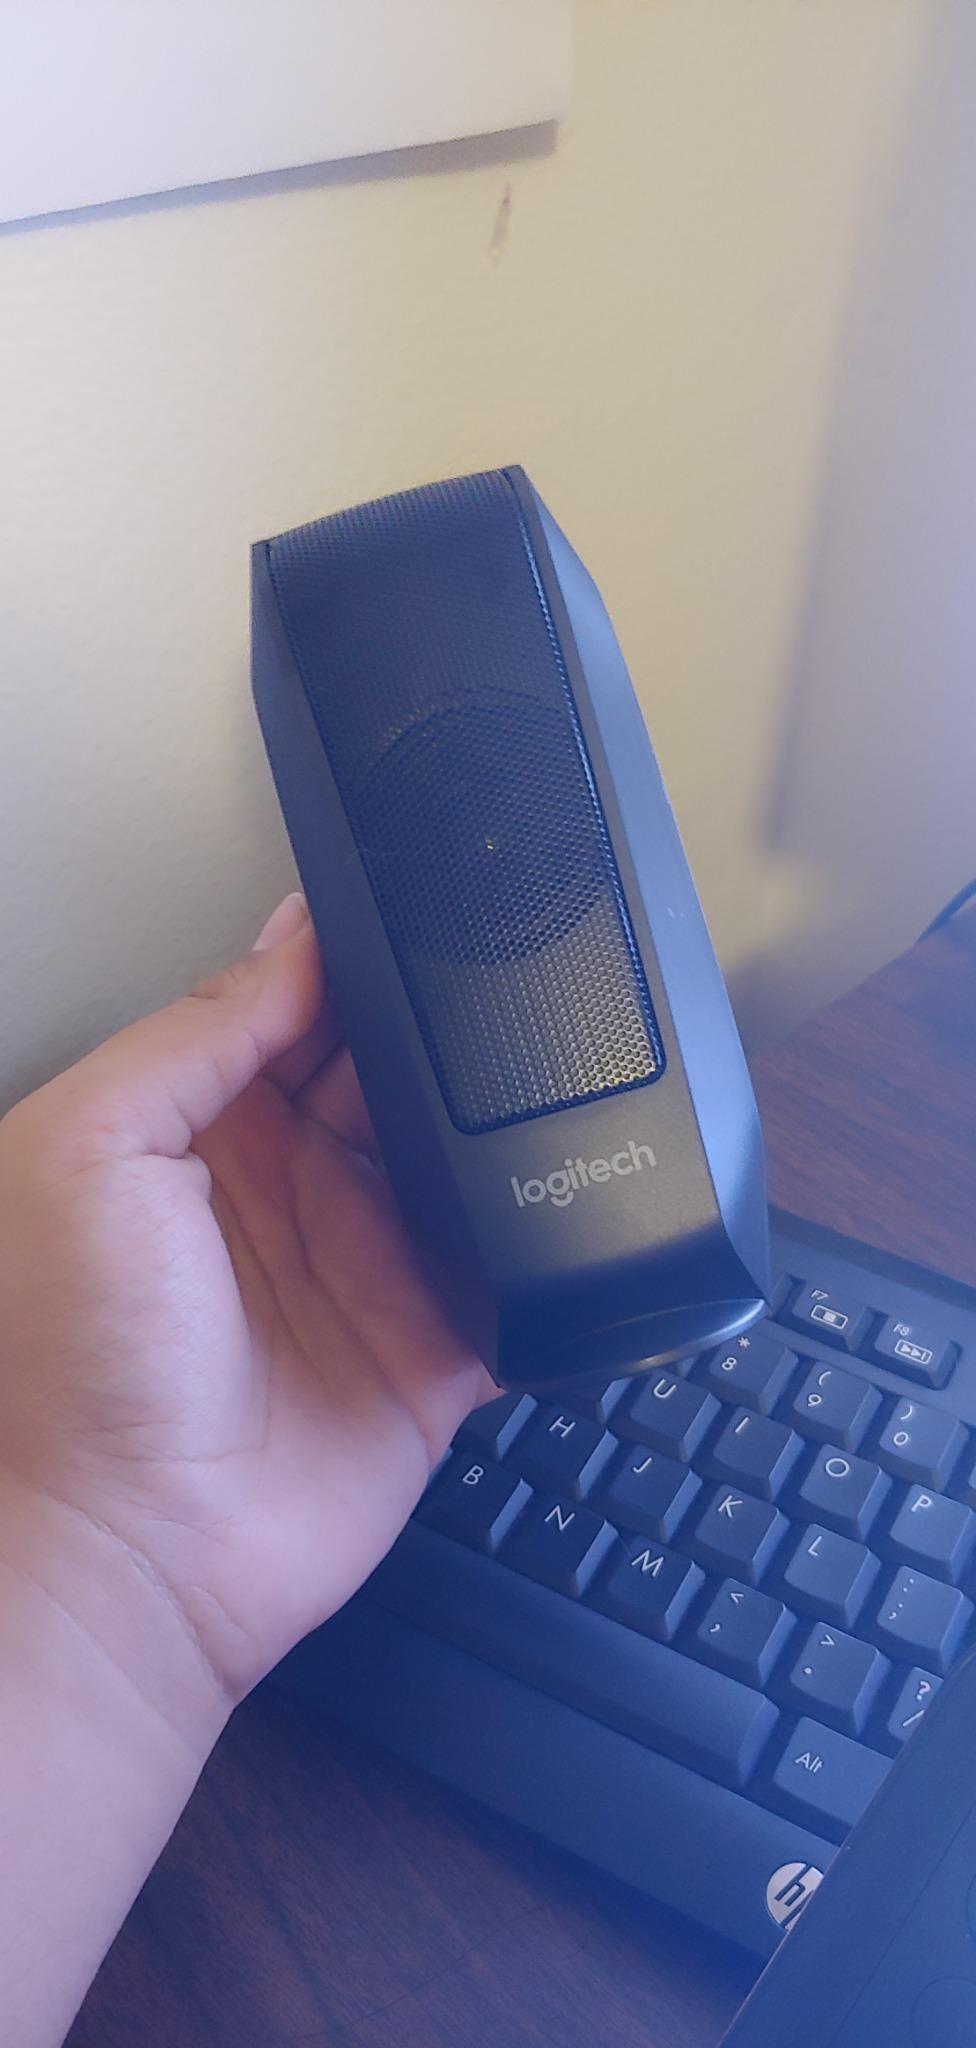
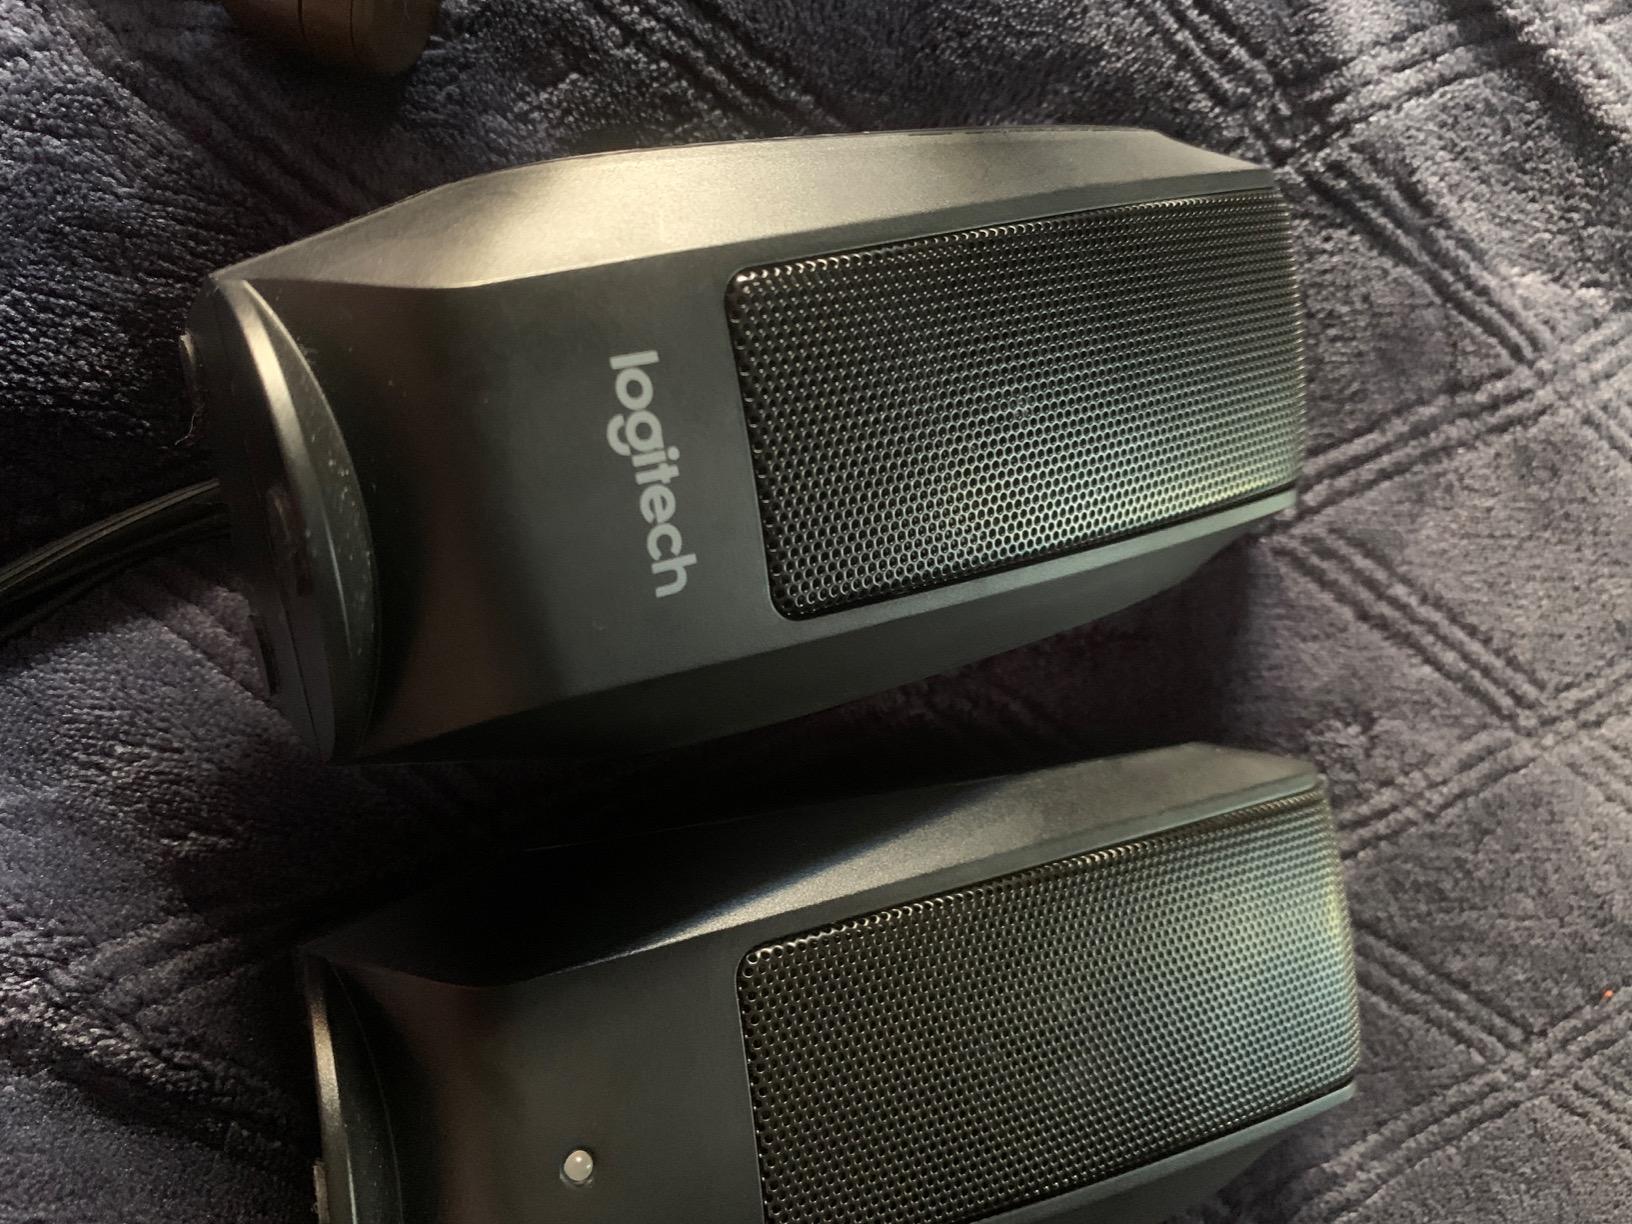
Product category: speaker
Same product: yes